Guillaume Henri Dufour

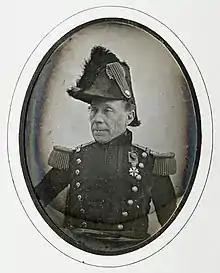
Daguerreotype of general G.H. Dufour, c. 1848

In addition to serving in the position of General in 1847 due to the Sonderbund War, the Federal Assembly appointed him to the same position in August 1849 due to the Baden Revolution, on 27 December 1856 due to the Neuchâtel Crisis, and in 1859 due to the Second Italian War of Independence.